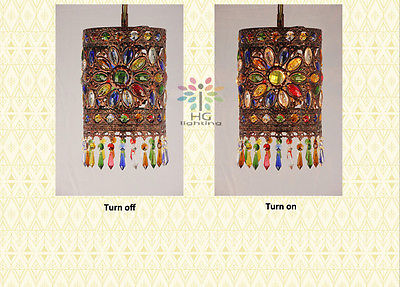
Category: lamp